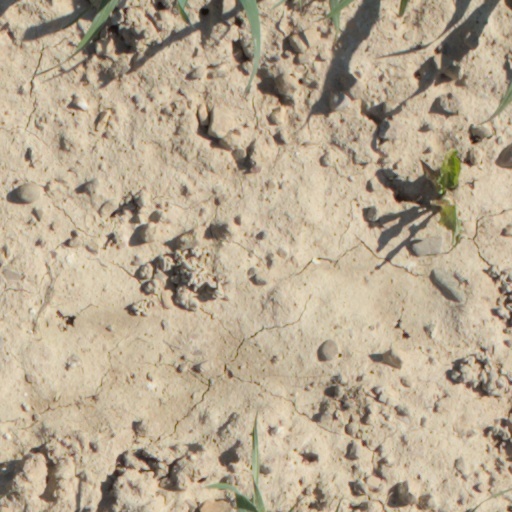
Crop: wheat